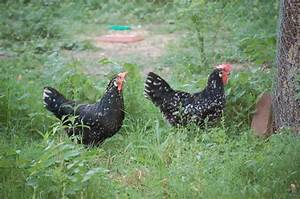
Label: chicken